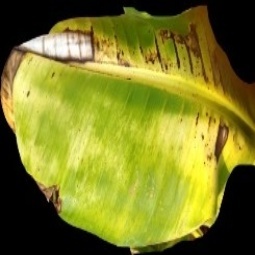
Label: Magnesium